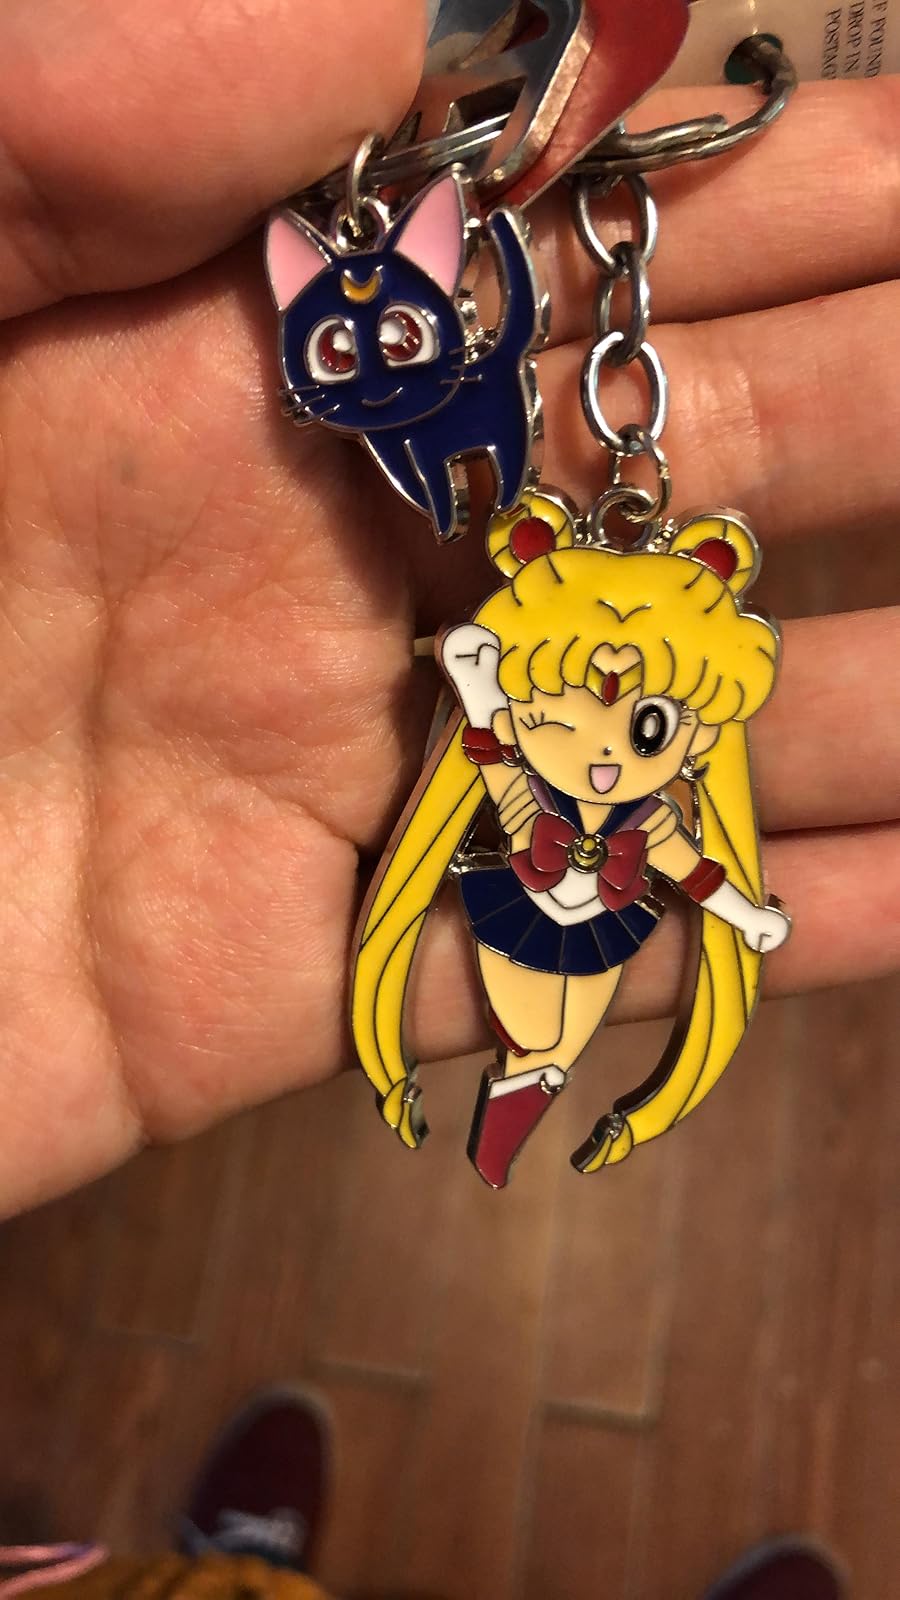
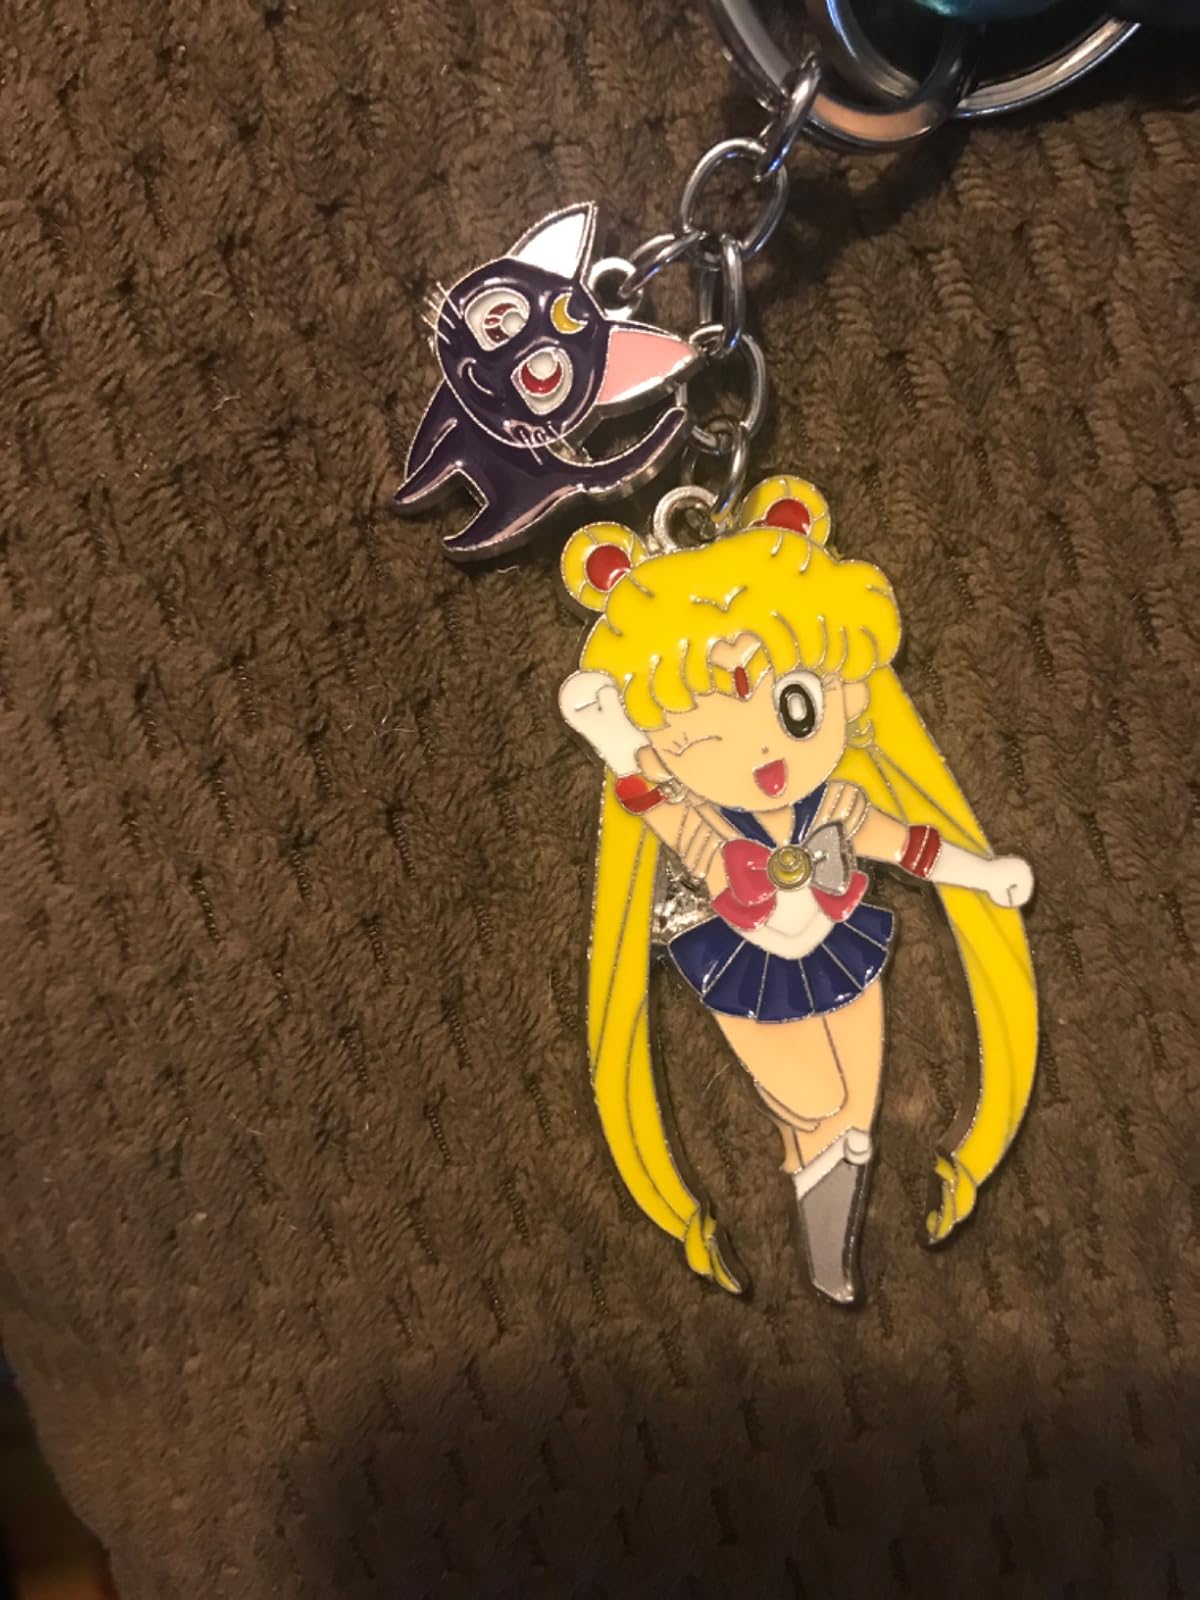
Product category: accessories_keychain
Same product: yes